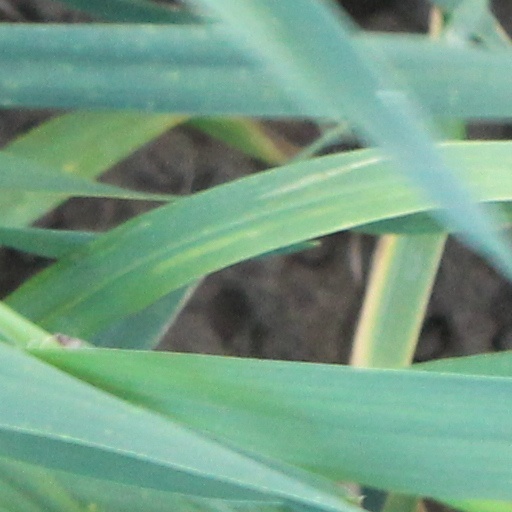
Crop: wheat